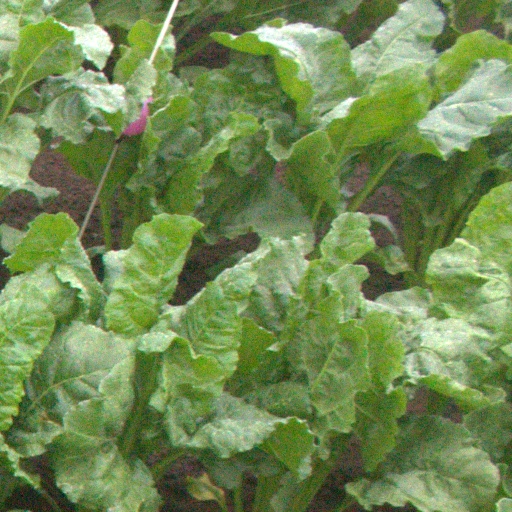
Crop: sugar beet